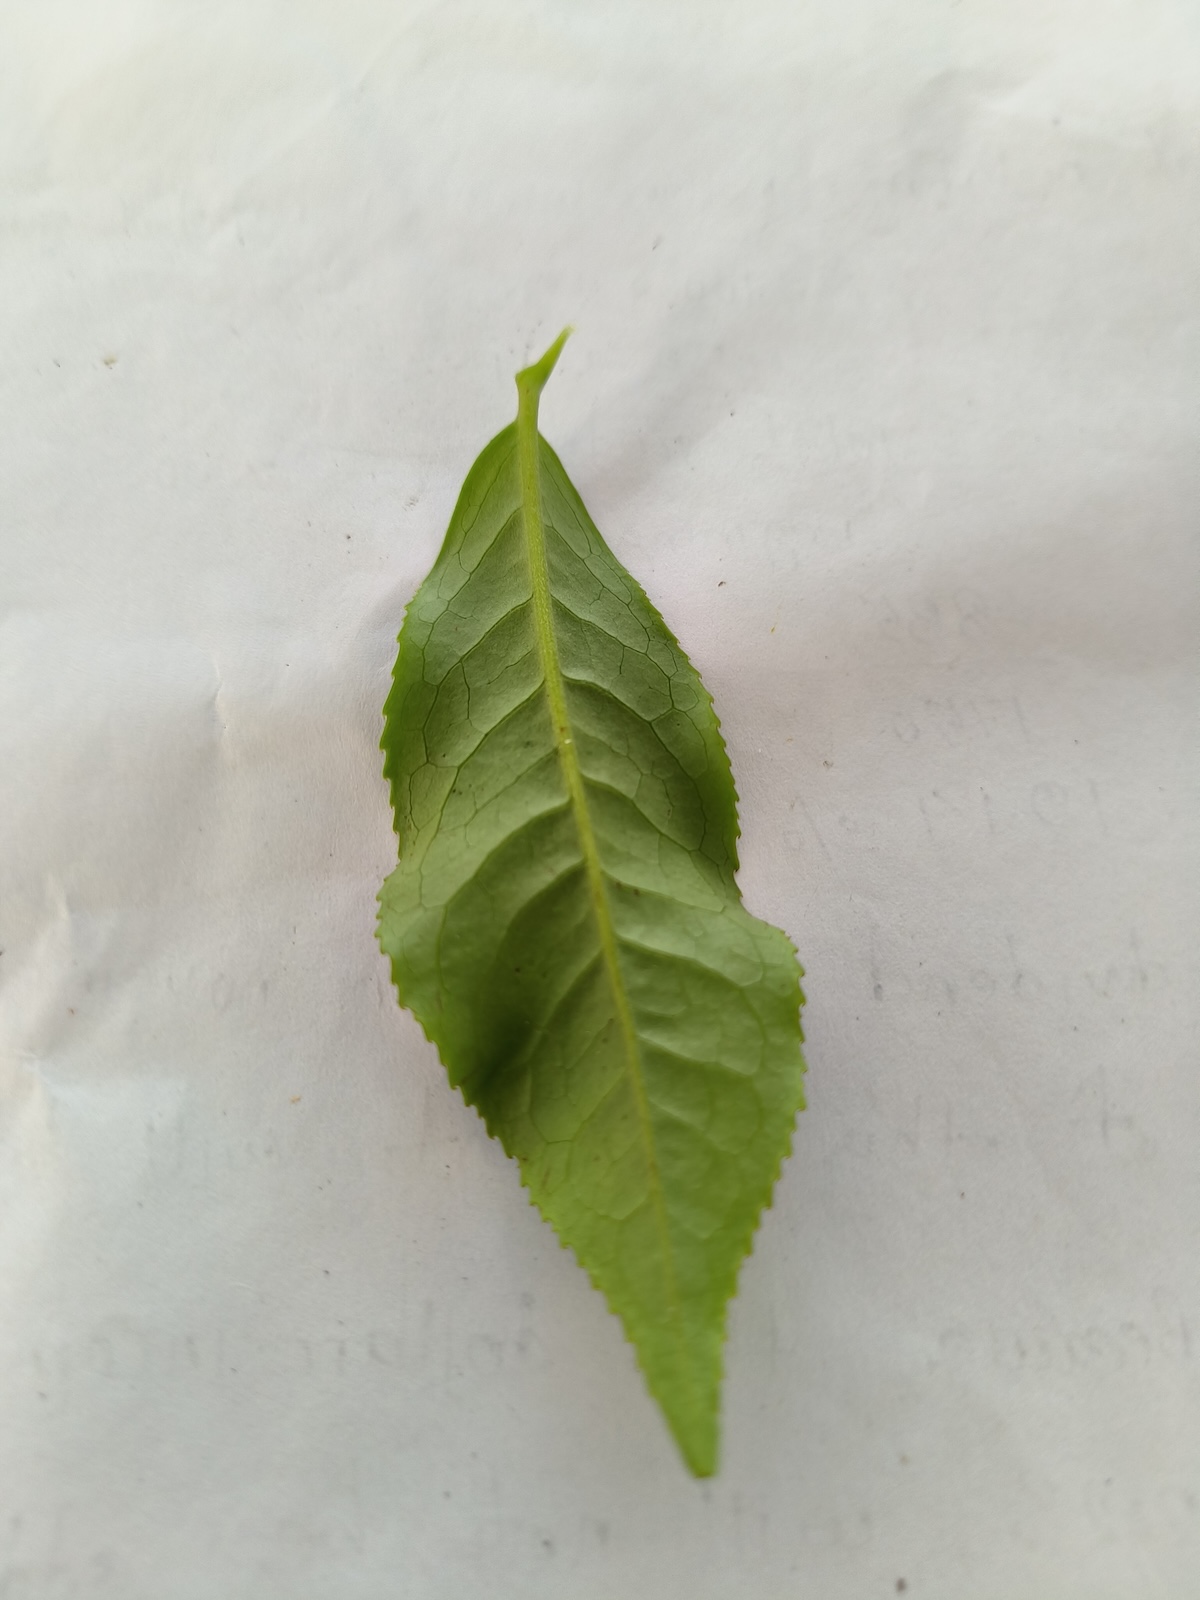
Label: Healthy leaf